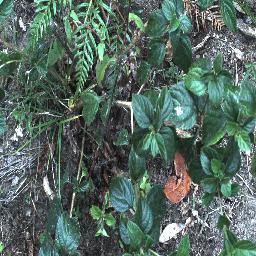
Label: lantana